Arthur de Bussières

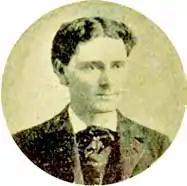

Arthur de Bussières (January 20, 1877 – May 7, 1913) was a Canadian poet from Montreal, Quebec.